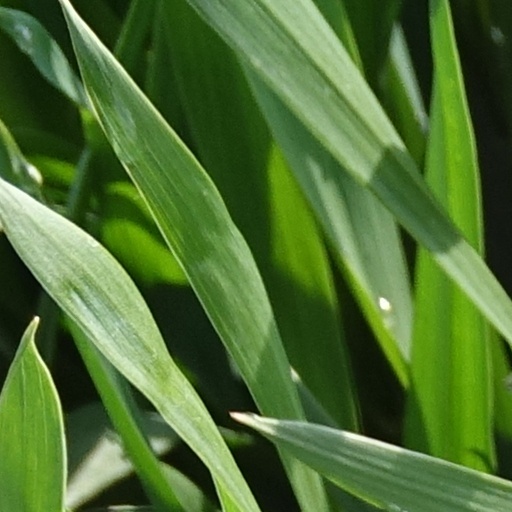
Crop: wheat